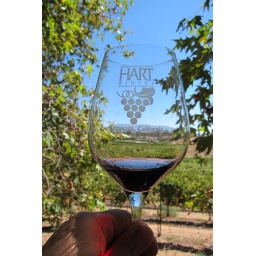
Hart Winery: red wine glass against scenic vineyard